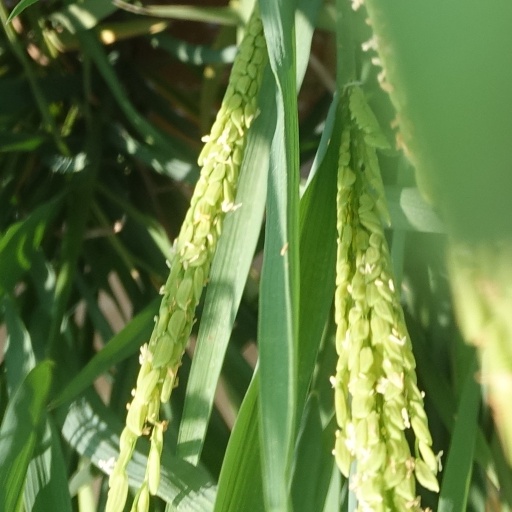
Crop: rice